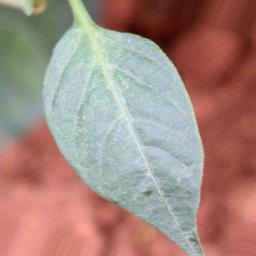
Label: healthy